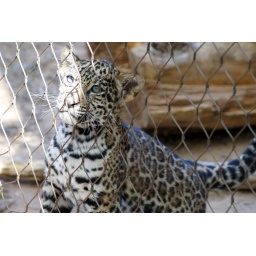
Some person standing to my left was dangling thier keys by the cheetahs....Mama cheetah was not happy.